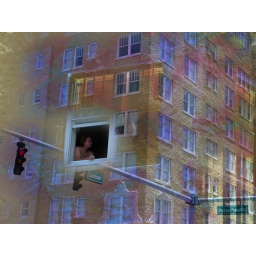
There is 3 pictures used...taken in sequence...building with window small, window zoomed in and a desert rose flower on the corner.